Dougga

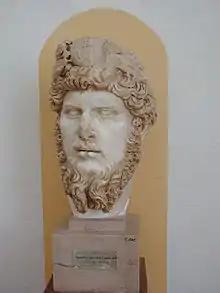
The head of Lucius Verus.

Few works of art have been left on site, with the exception of a sculpture of a togate man ("") at the "Square of the Rose of the Winds" and a number of mosaics, including those in the building known as the house of Venus and in particular at the Aïn Doura Bath. This is a consequence of the discovery of Dougga's works of art at a time when archaeological sites were robbed of their treasures and abandoned after a dig. This approach has made it possible to preserve a certain number of mosaics with their colours intact; other mosaics that were uncovered but not removed have suffered due to their exposure to the elements.